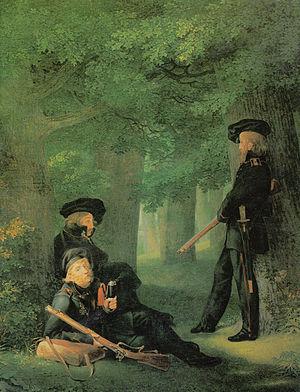
Un corps franc, appelé Freikorps en allemand, est un groupe de combattants civils ou militaires rattachés ou non à une armée régulière et dont la tactique de combat est celle du harcèlement ou du coup de main.
Le Lützowsche Freikorps est une unité militaire de volontaires de l'Armée prussienne durant la campagne d'Allemagne de 1813. Ce corps franc était commandé par Adolf von Lützow.